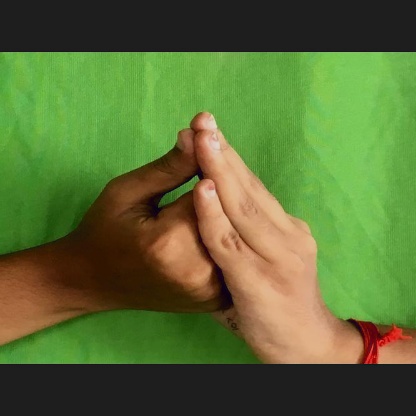
Mudra: Shanka